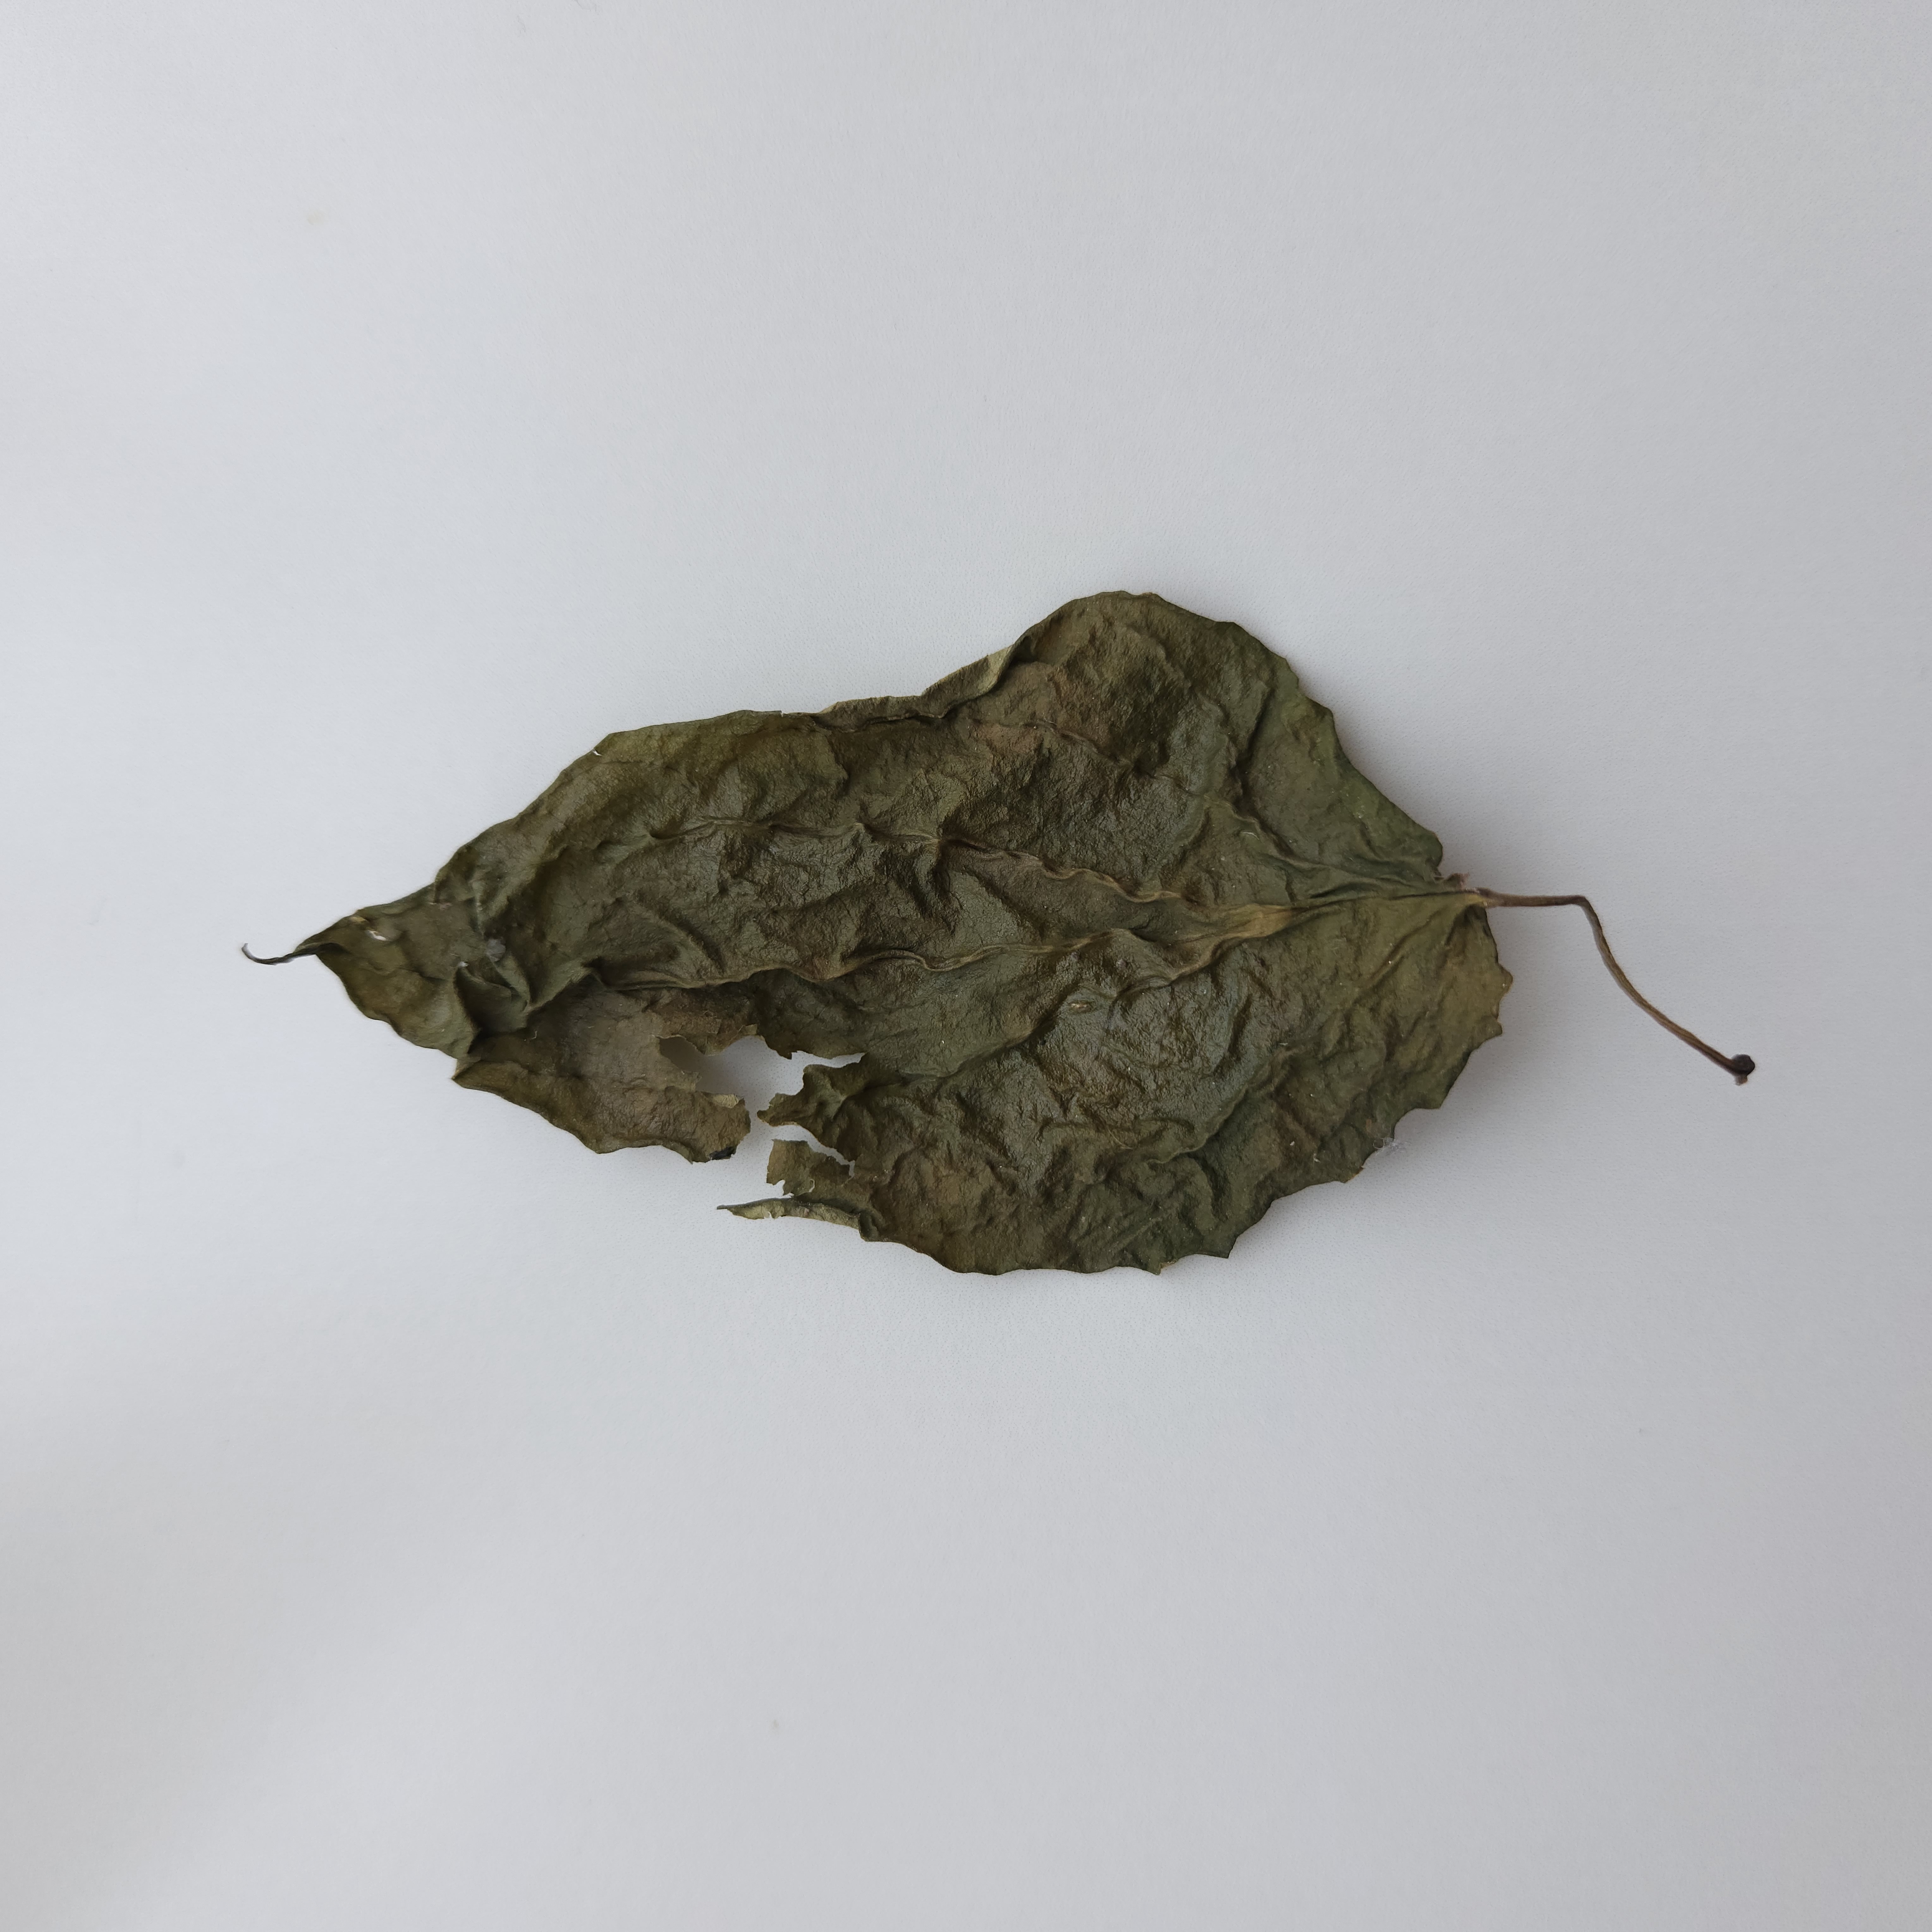
Label: Dried